Lavash
Also known as:
af - Afrikaans: Lavash
ar - Arabic: لواش
arz - Egyptian Arabic: لافاش
az - Azerbaijani: Lavaş
ba - Bashkir: Лаваш
be - Belarusian: Лаваш
be-tarask - Belarusian (Taraškievica orthography): Лаваш
bg - Bulgarian: Лаваш
ca - Catalan: Lavash
cs - Czech: Lavaš
cv - Chuvash: Çӳхӳ
de - German: Lavash
el - Greek: Λαβάς
en-simple - Simple English: Lavash
eo - Esperanto: Lavaŝo
es - Spanish: Lavash
et - Estonian: Lavašš
fa - Persian: نان لواش
fr - French: Lavash
he - Hebrew: לוואש
hy - Armenian: Լավաշ
hyw - Western Armenian: Լաւաշ
ia - Interlingua: Lavash
id - Indonesian: Lavash
it - Italian: Lavash
ja - Japanese: ラヴァシュ
jv - Javanese: Lavash
ka - Georgian: ლავაში
ko - Korean: 라바시
ku - Kurdish: Nanê loş
lb - Luxembourgish: Lawasch
lt - Lithuanian: Lavašas
lv - Latvian: Lavašs
ml - Malayalam: ലവാഷ്
nb - Norwegian Bokmål: Lavasj
nl - Dutch: Lavash
nn - Norwegian Nynorsk: Lavasj
os - Ossetic: Тæнæг
pl - Polish: Lawasz
pnb - Western Punjabi: لواش
ps - Pashto: لواش ډوډۍ
pt - Portuguese: Lavash
ru - Russian: Лаваш
sk - Slovak: Lavaš
sr - Serbian: Лаваш
sv - Swedish: Lavash
ta - Tamil: லாவாஷ்
tr - Turkish: Lavaş
tt - Tatar: Ләвәш
uk - Ukrainian: Лаваш
uz - Uzbek: Lavash
vep - Veps: Lavaš
yue - Cantonese: 亞美尼亞薄餅
zh - Chinese: 亞美尼亞脆餅
Category: bread (flatbread)
Cuisine: Armenian, Azerbaijani, Iranian, Turkish
Associated cuisines: Armenian, Azerbaijani, Iranian, Turkish
Area: Armenia, Azerbaijan, Iran, Turkey
Countries: Armenia, Azerbaijan, Iran, Turkey
Region: Western Asia Southern Asia

This dish is a thin flatbread that is usually leavened. Traditionally the dough is rolled out flat and slapped against the hot walls of a clay oven, but modern recipes may adapt for cooking on a wok.

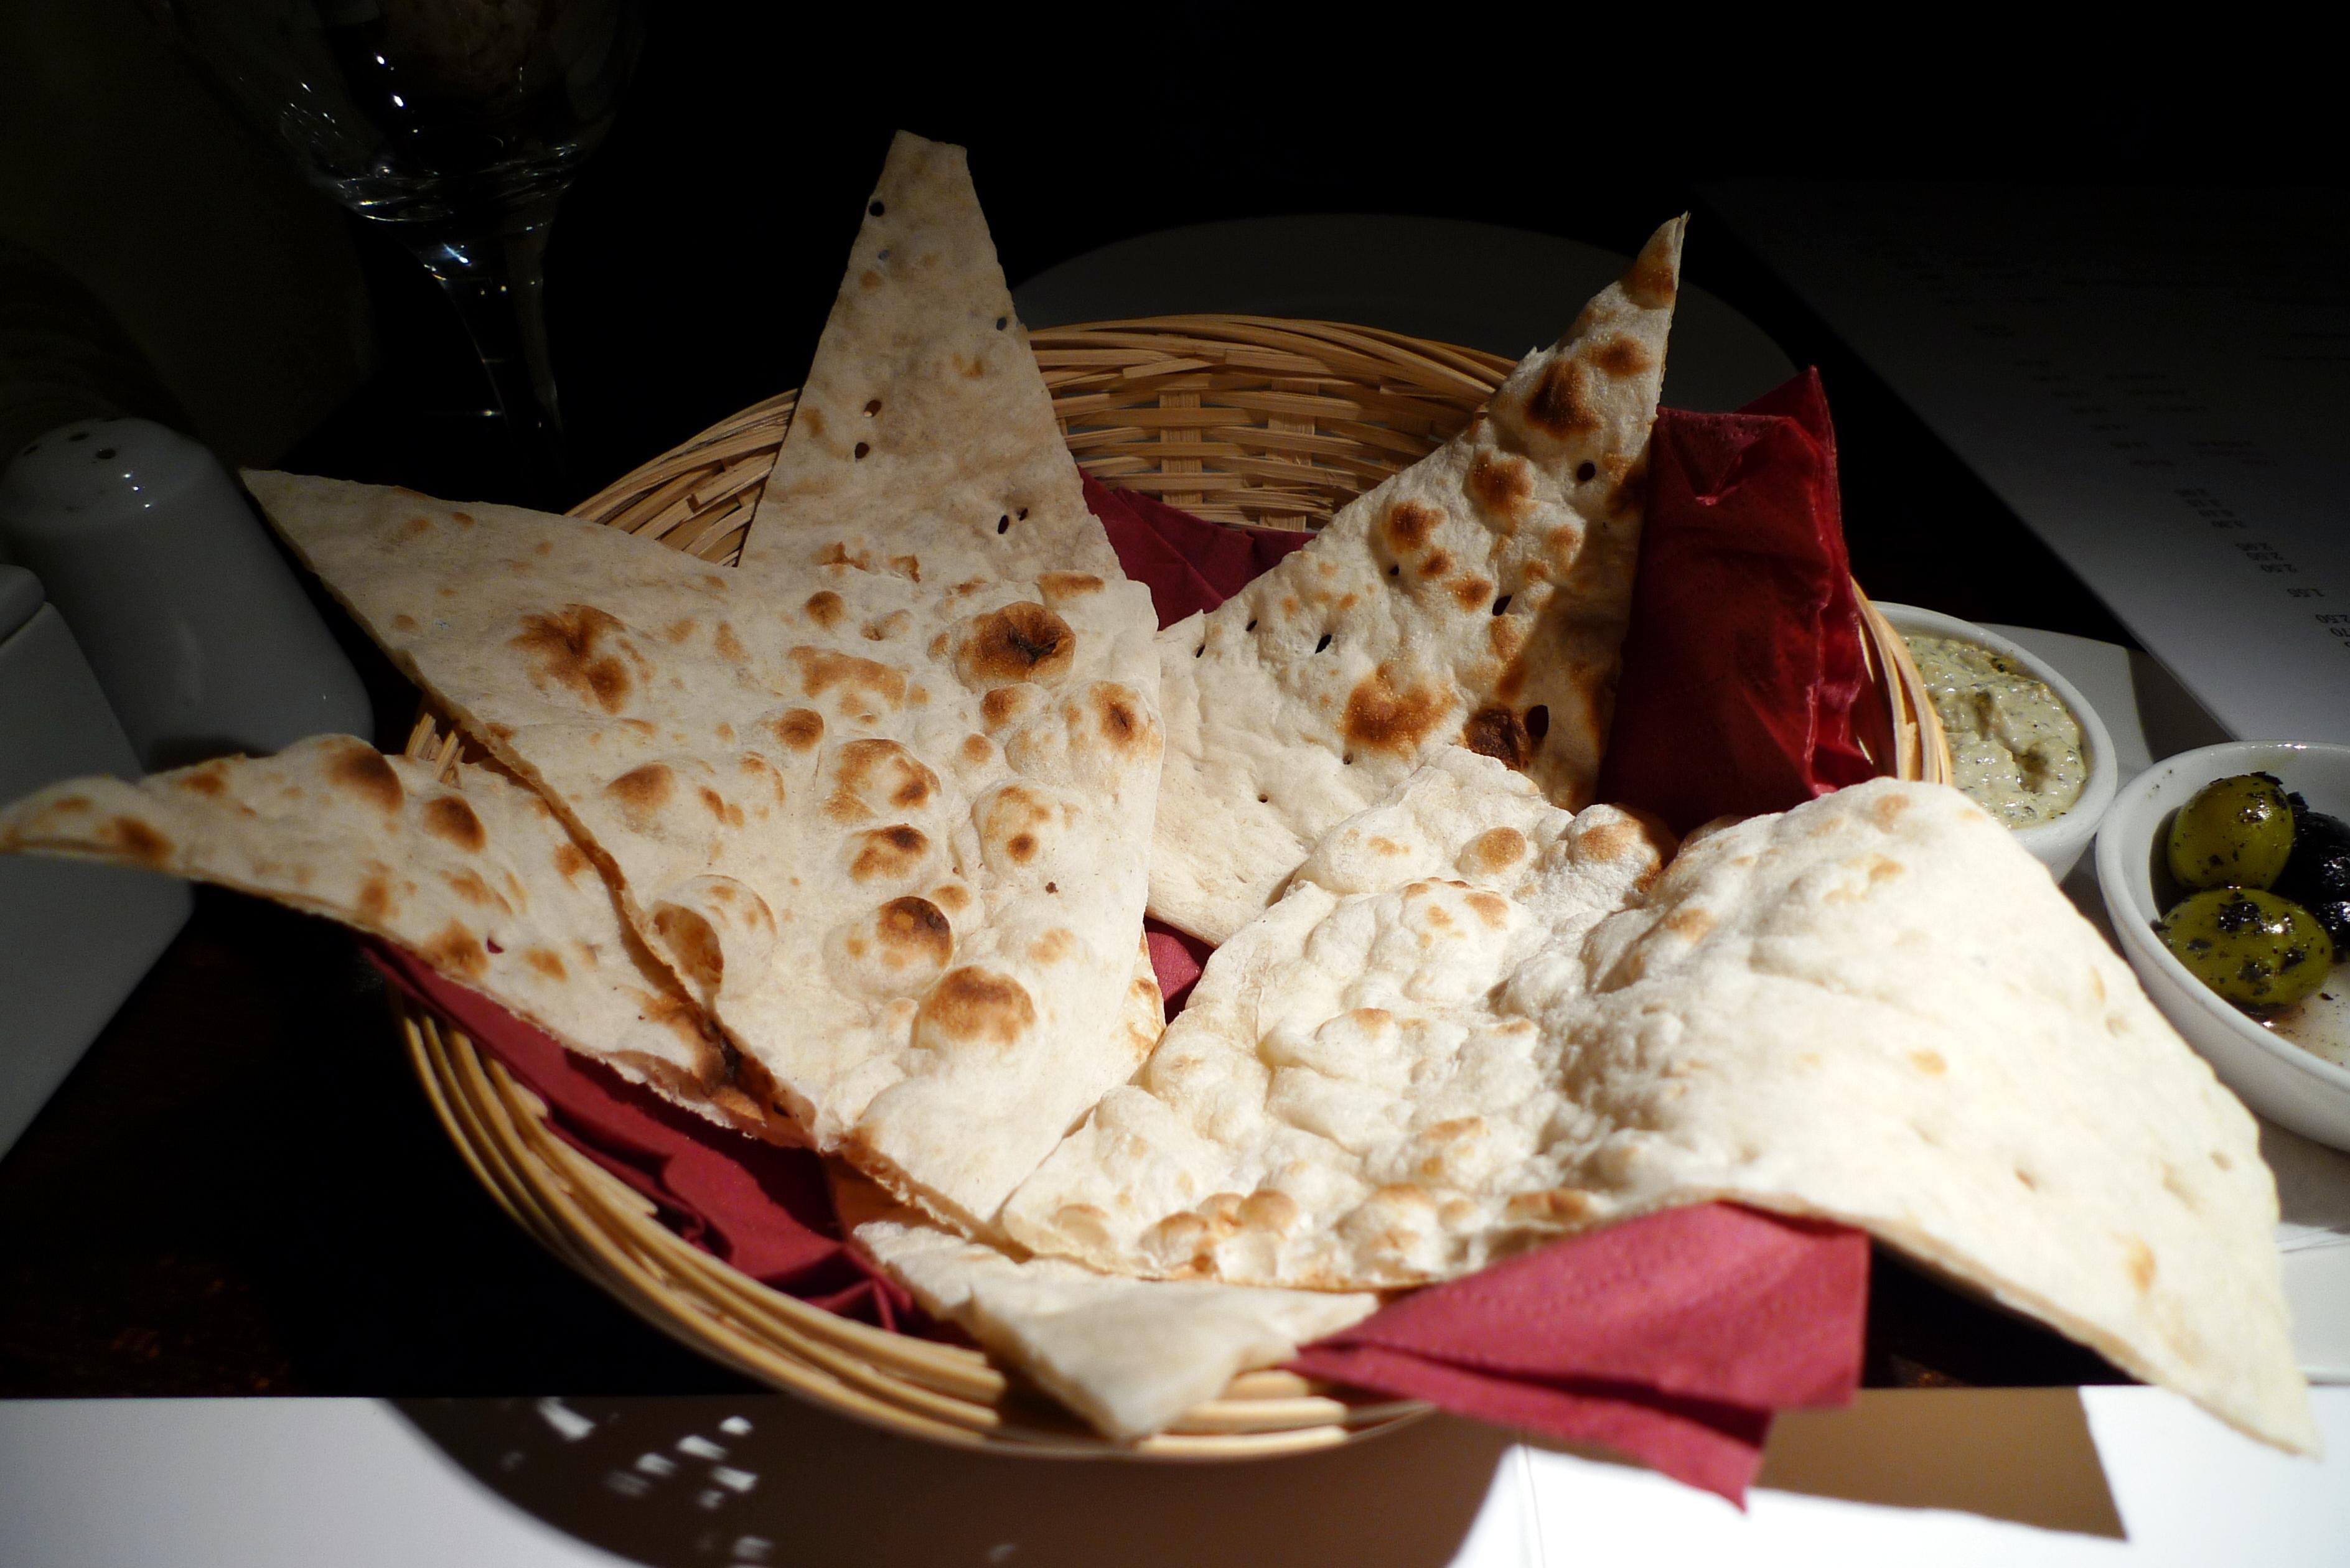
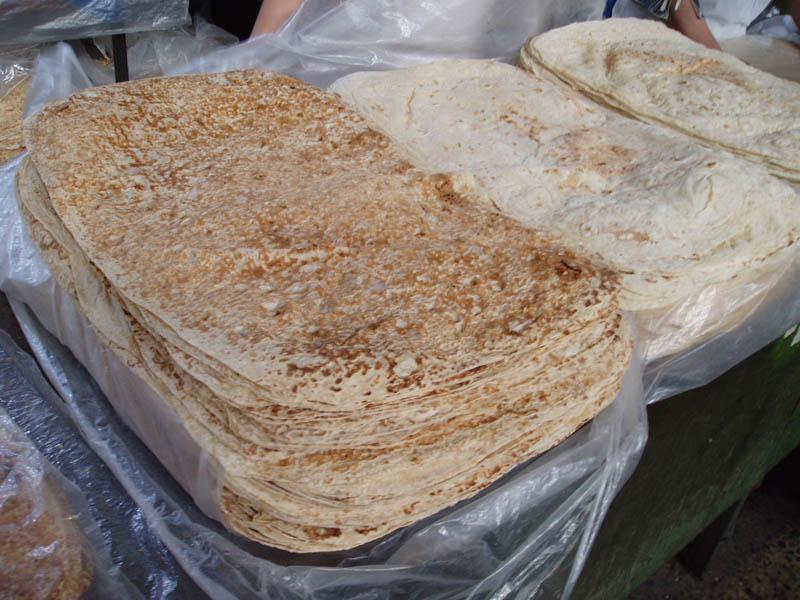
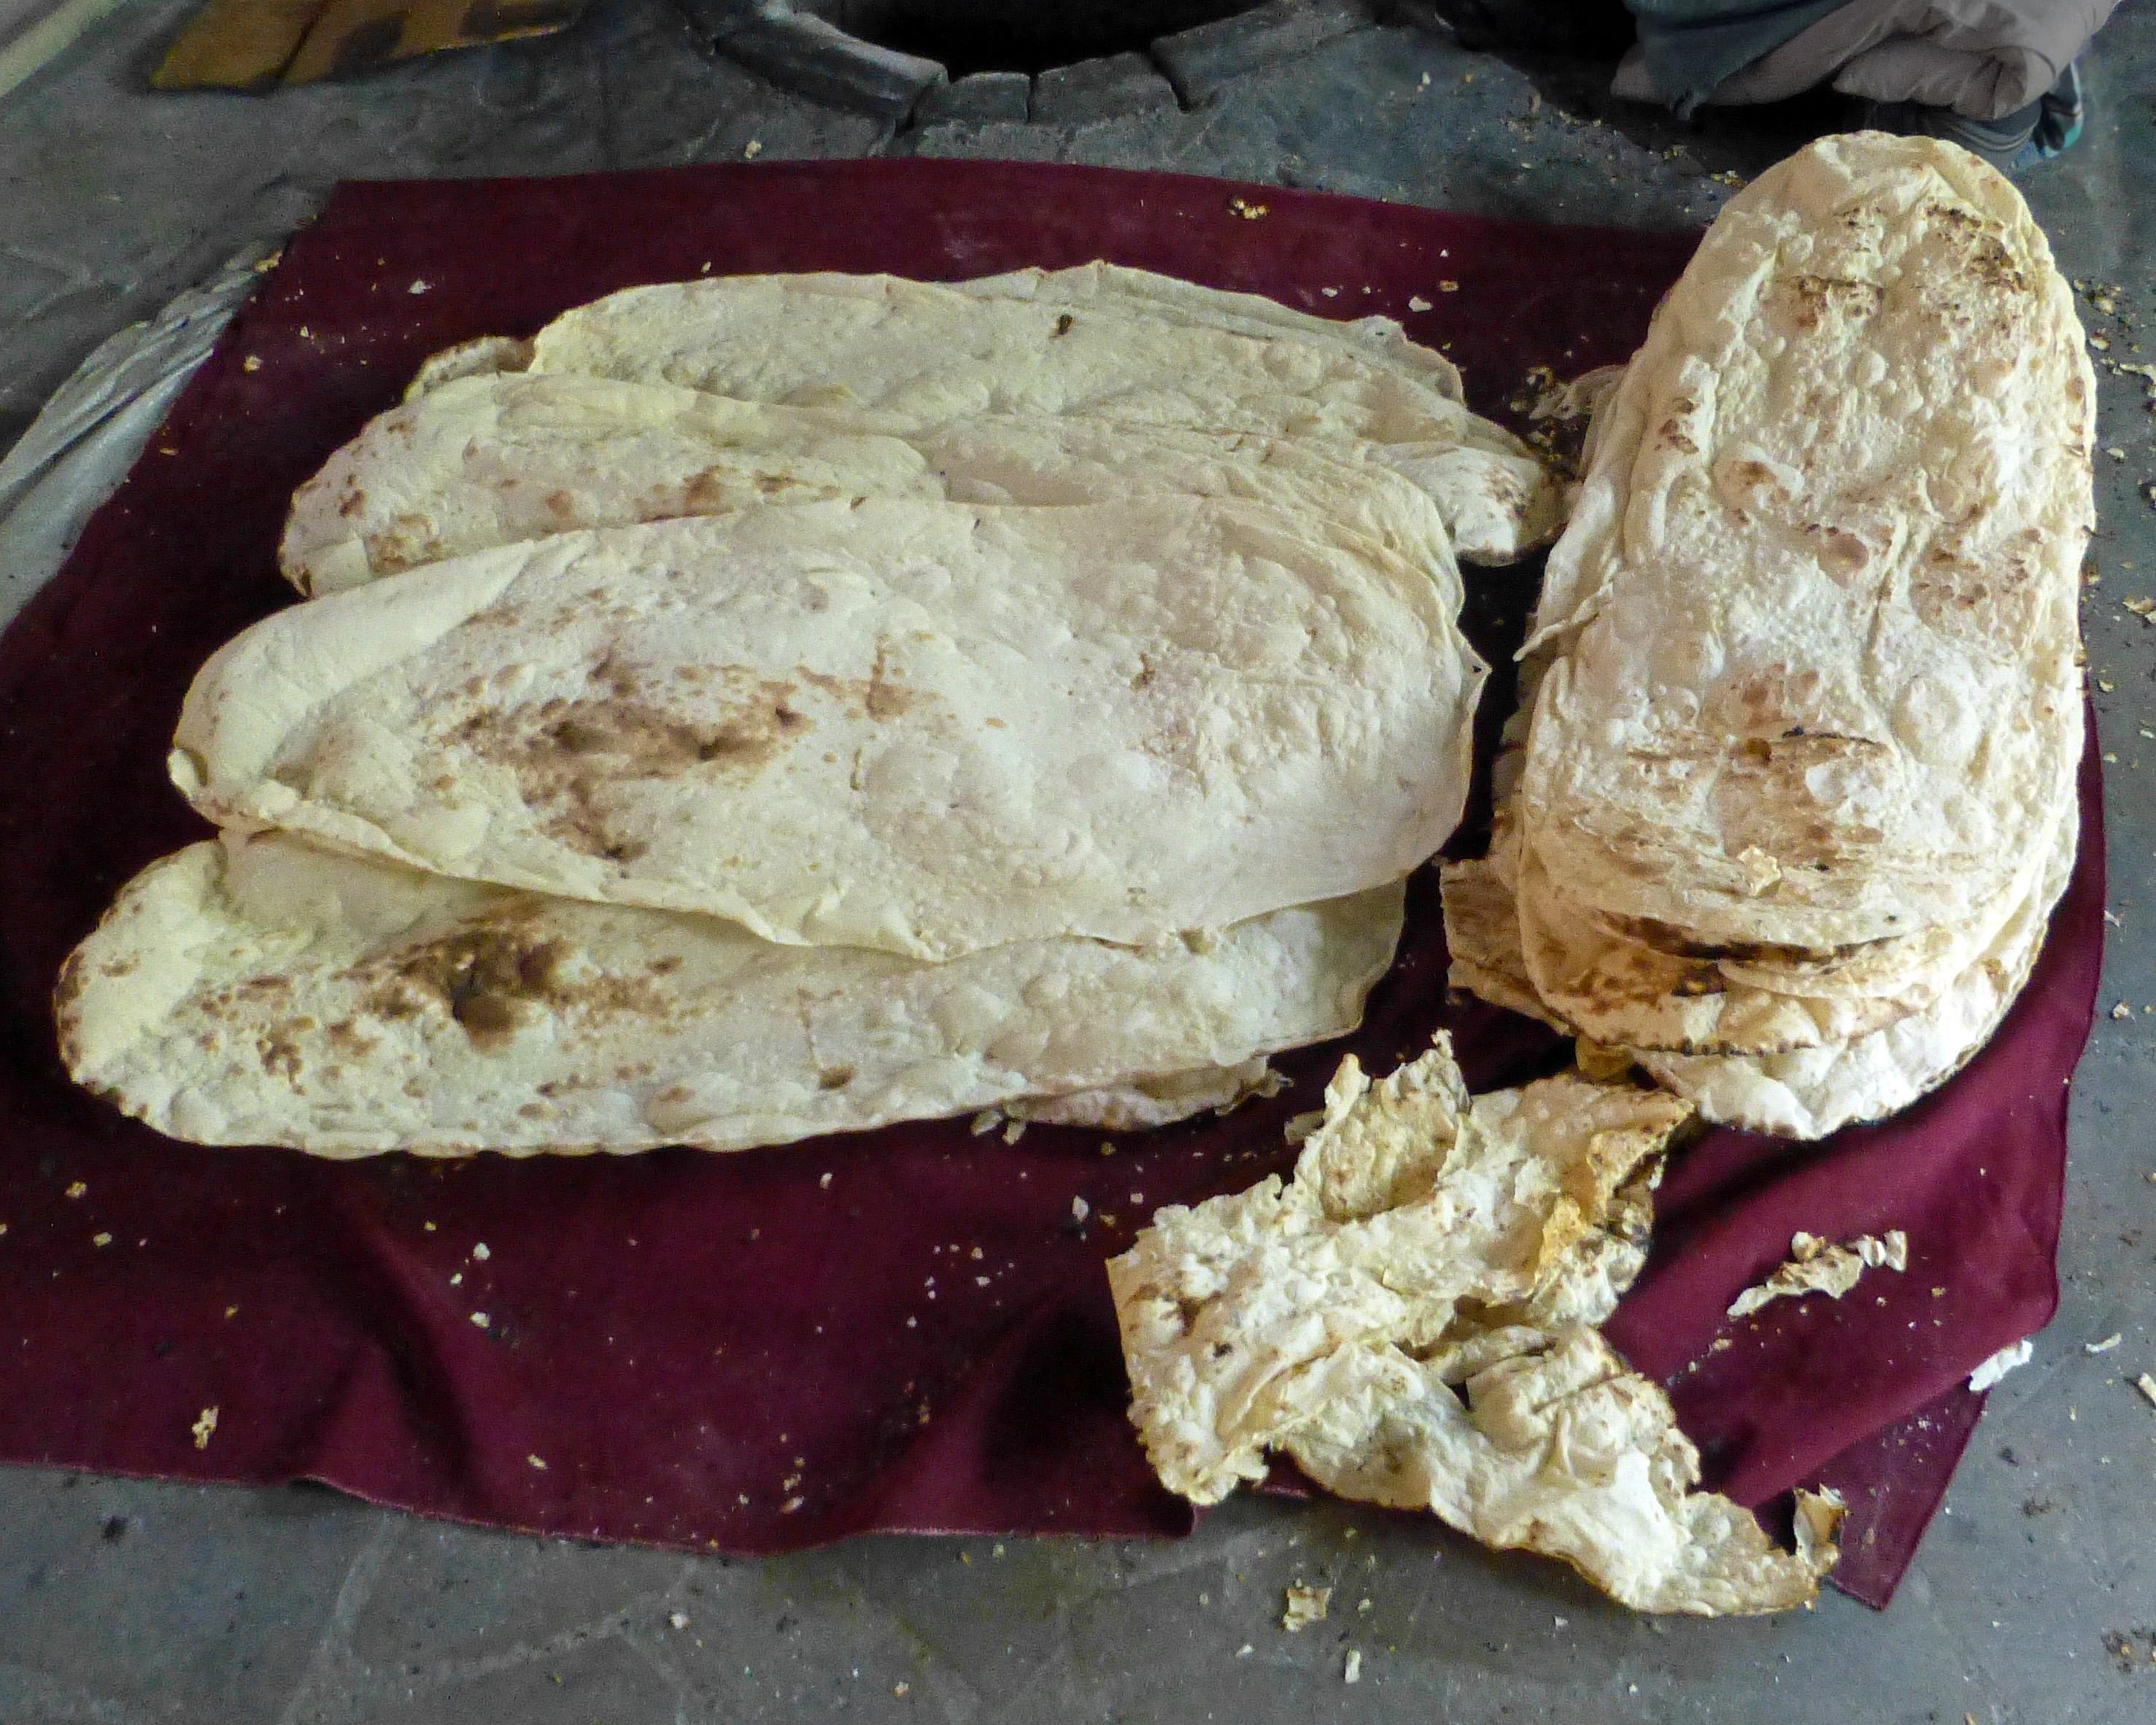
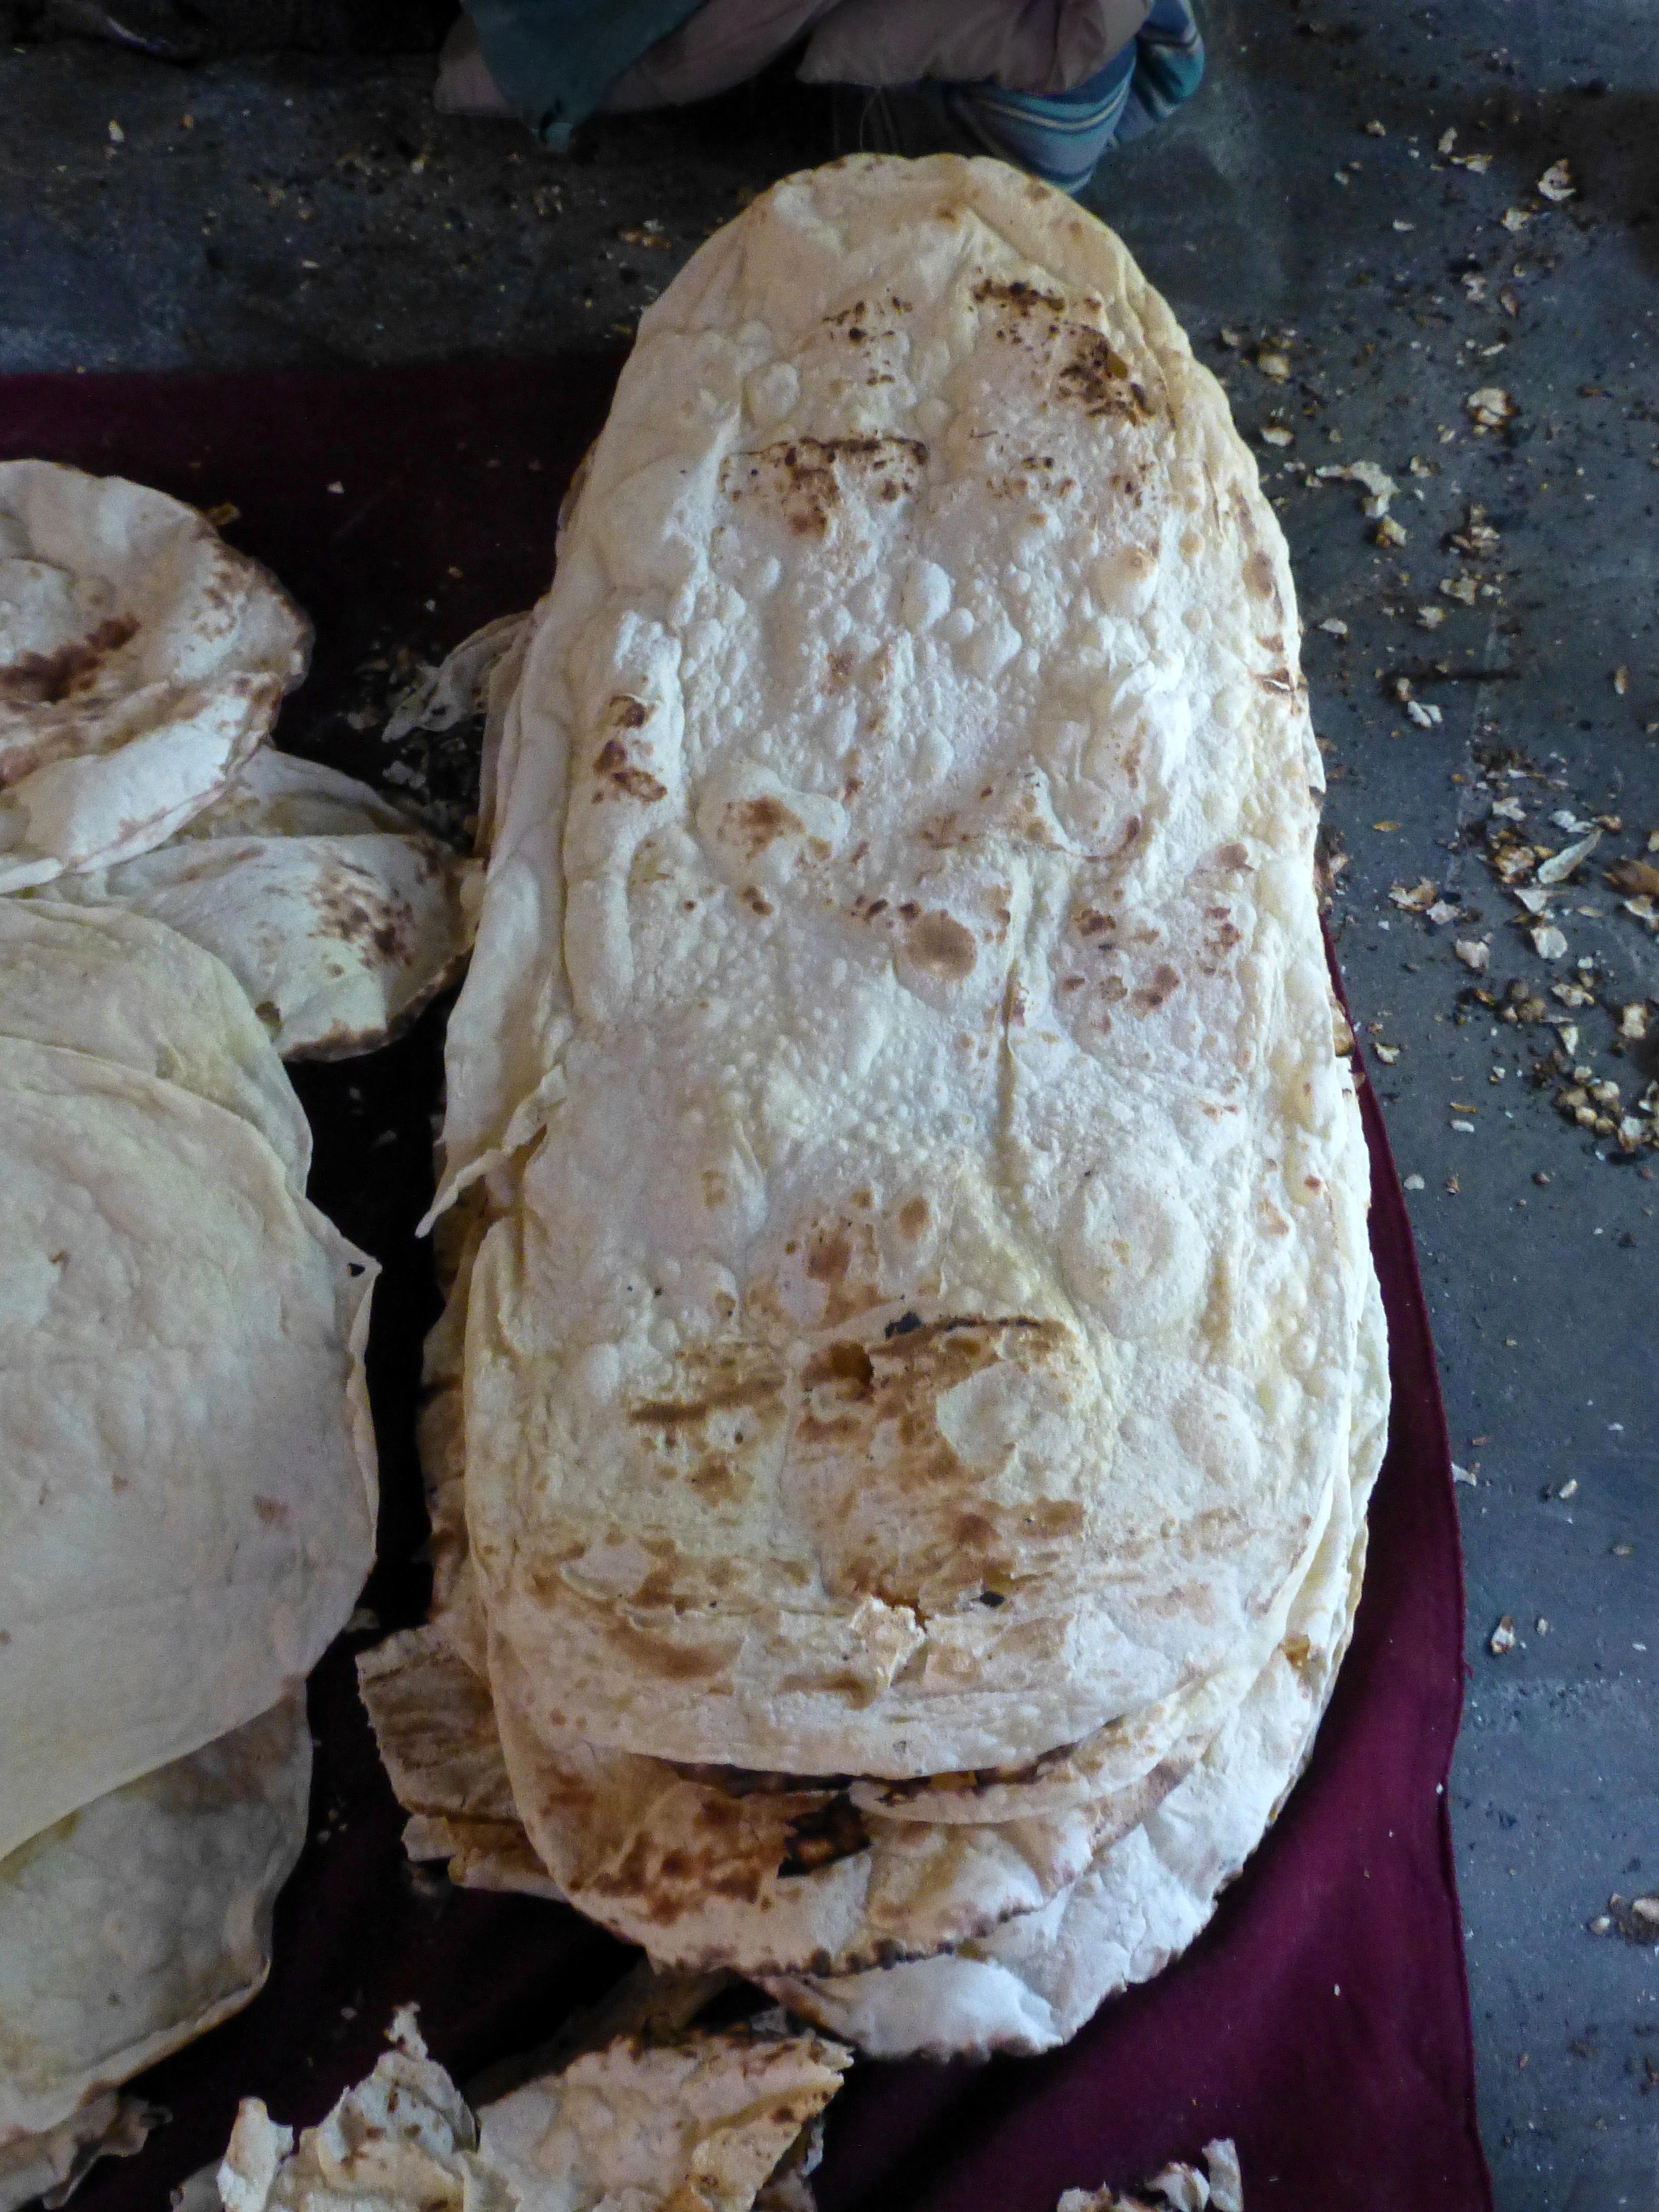
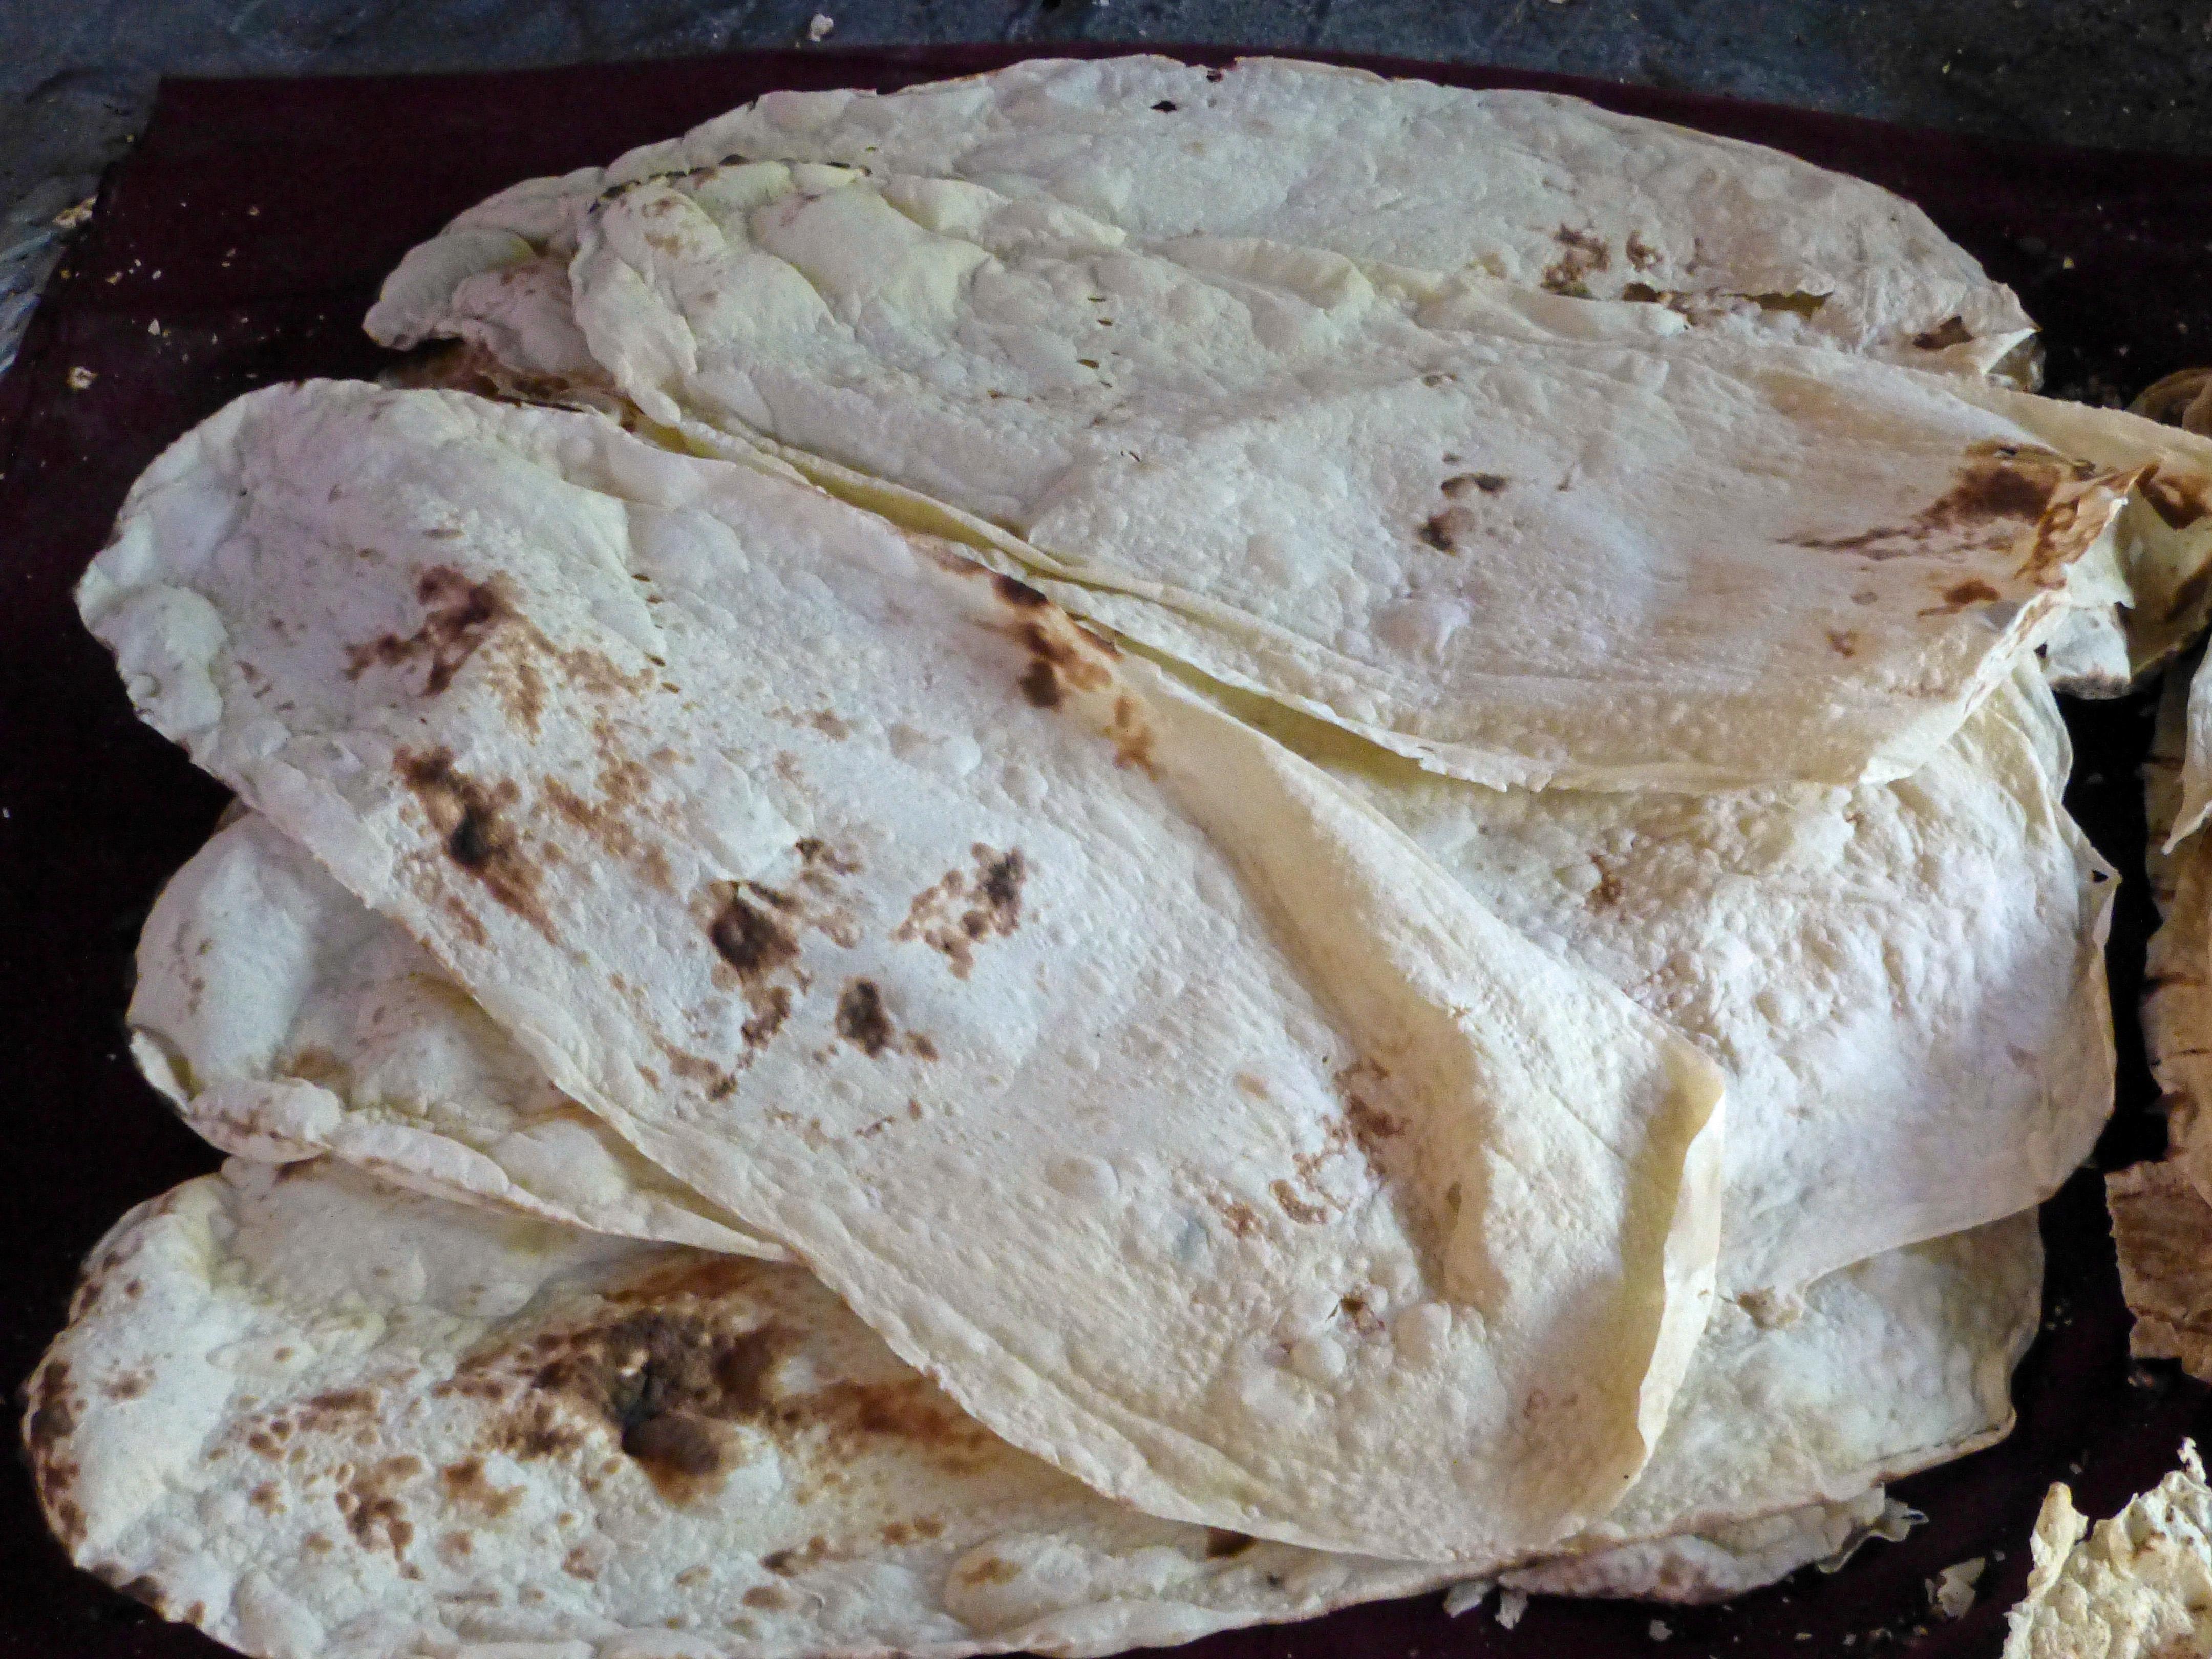
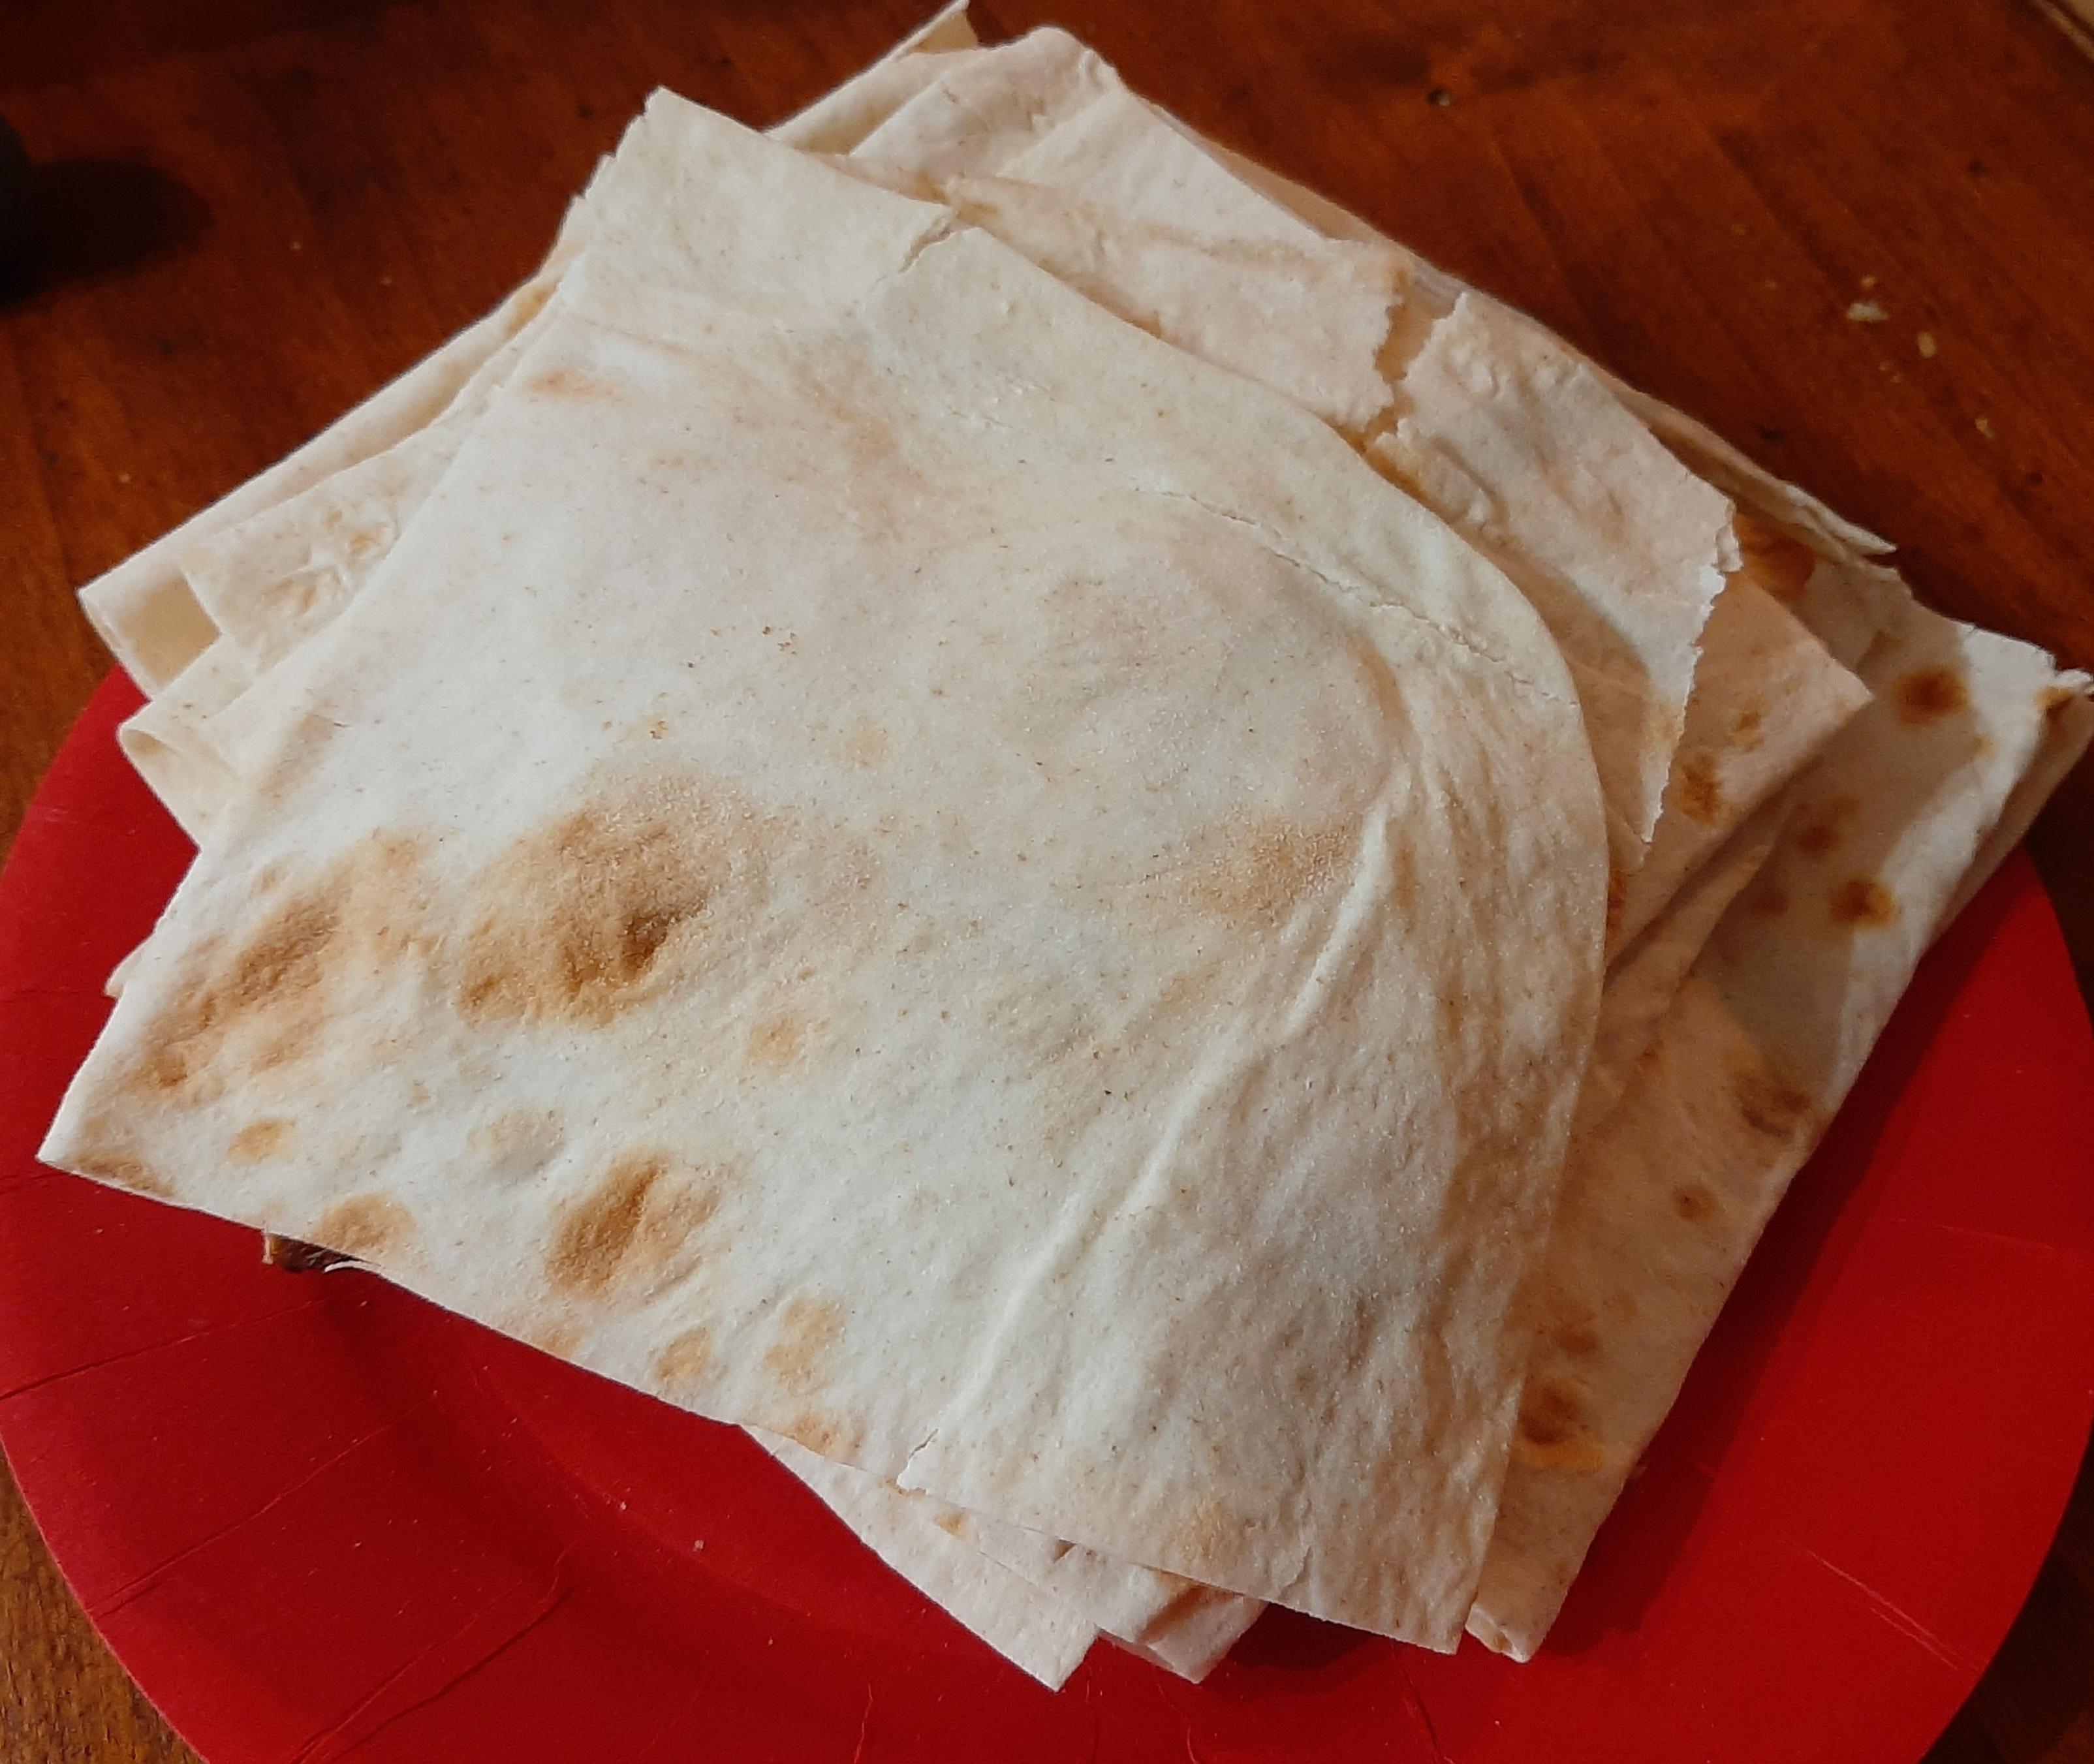
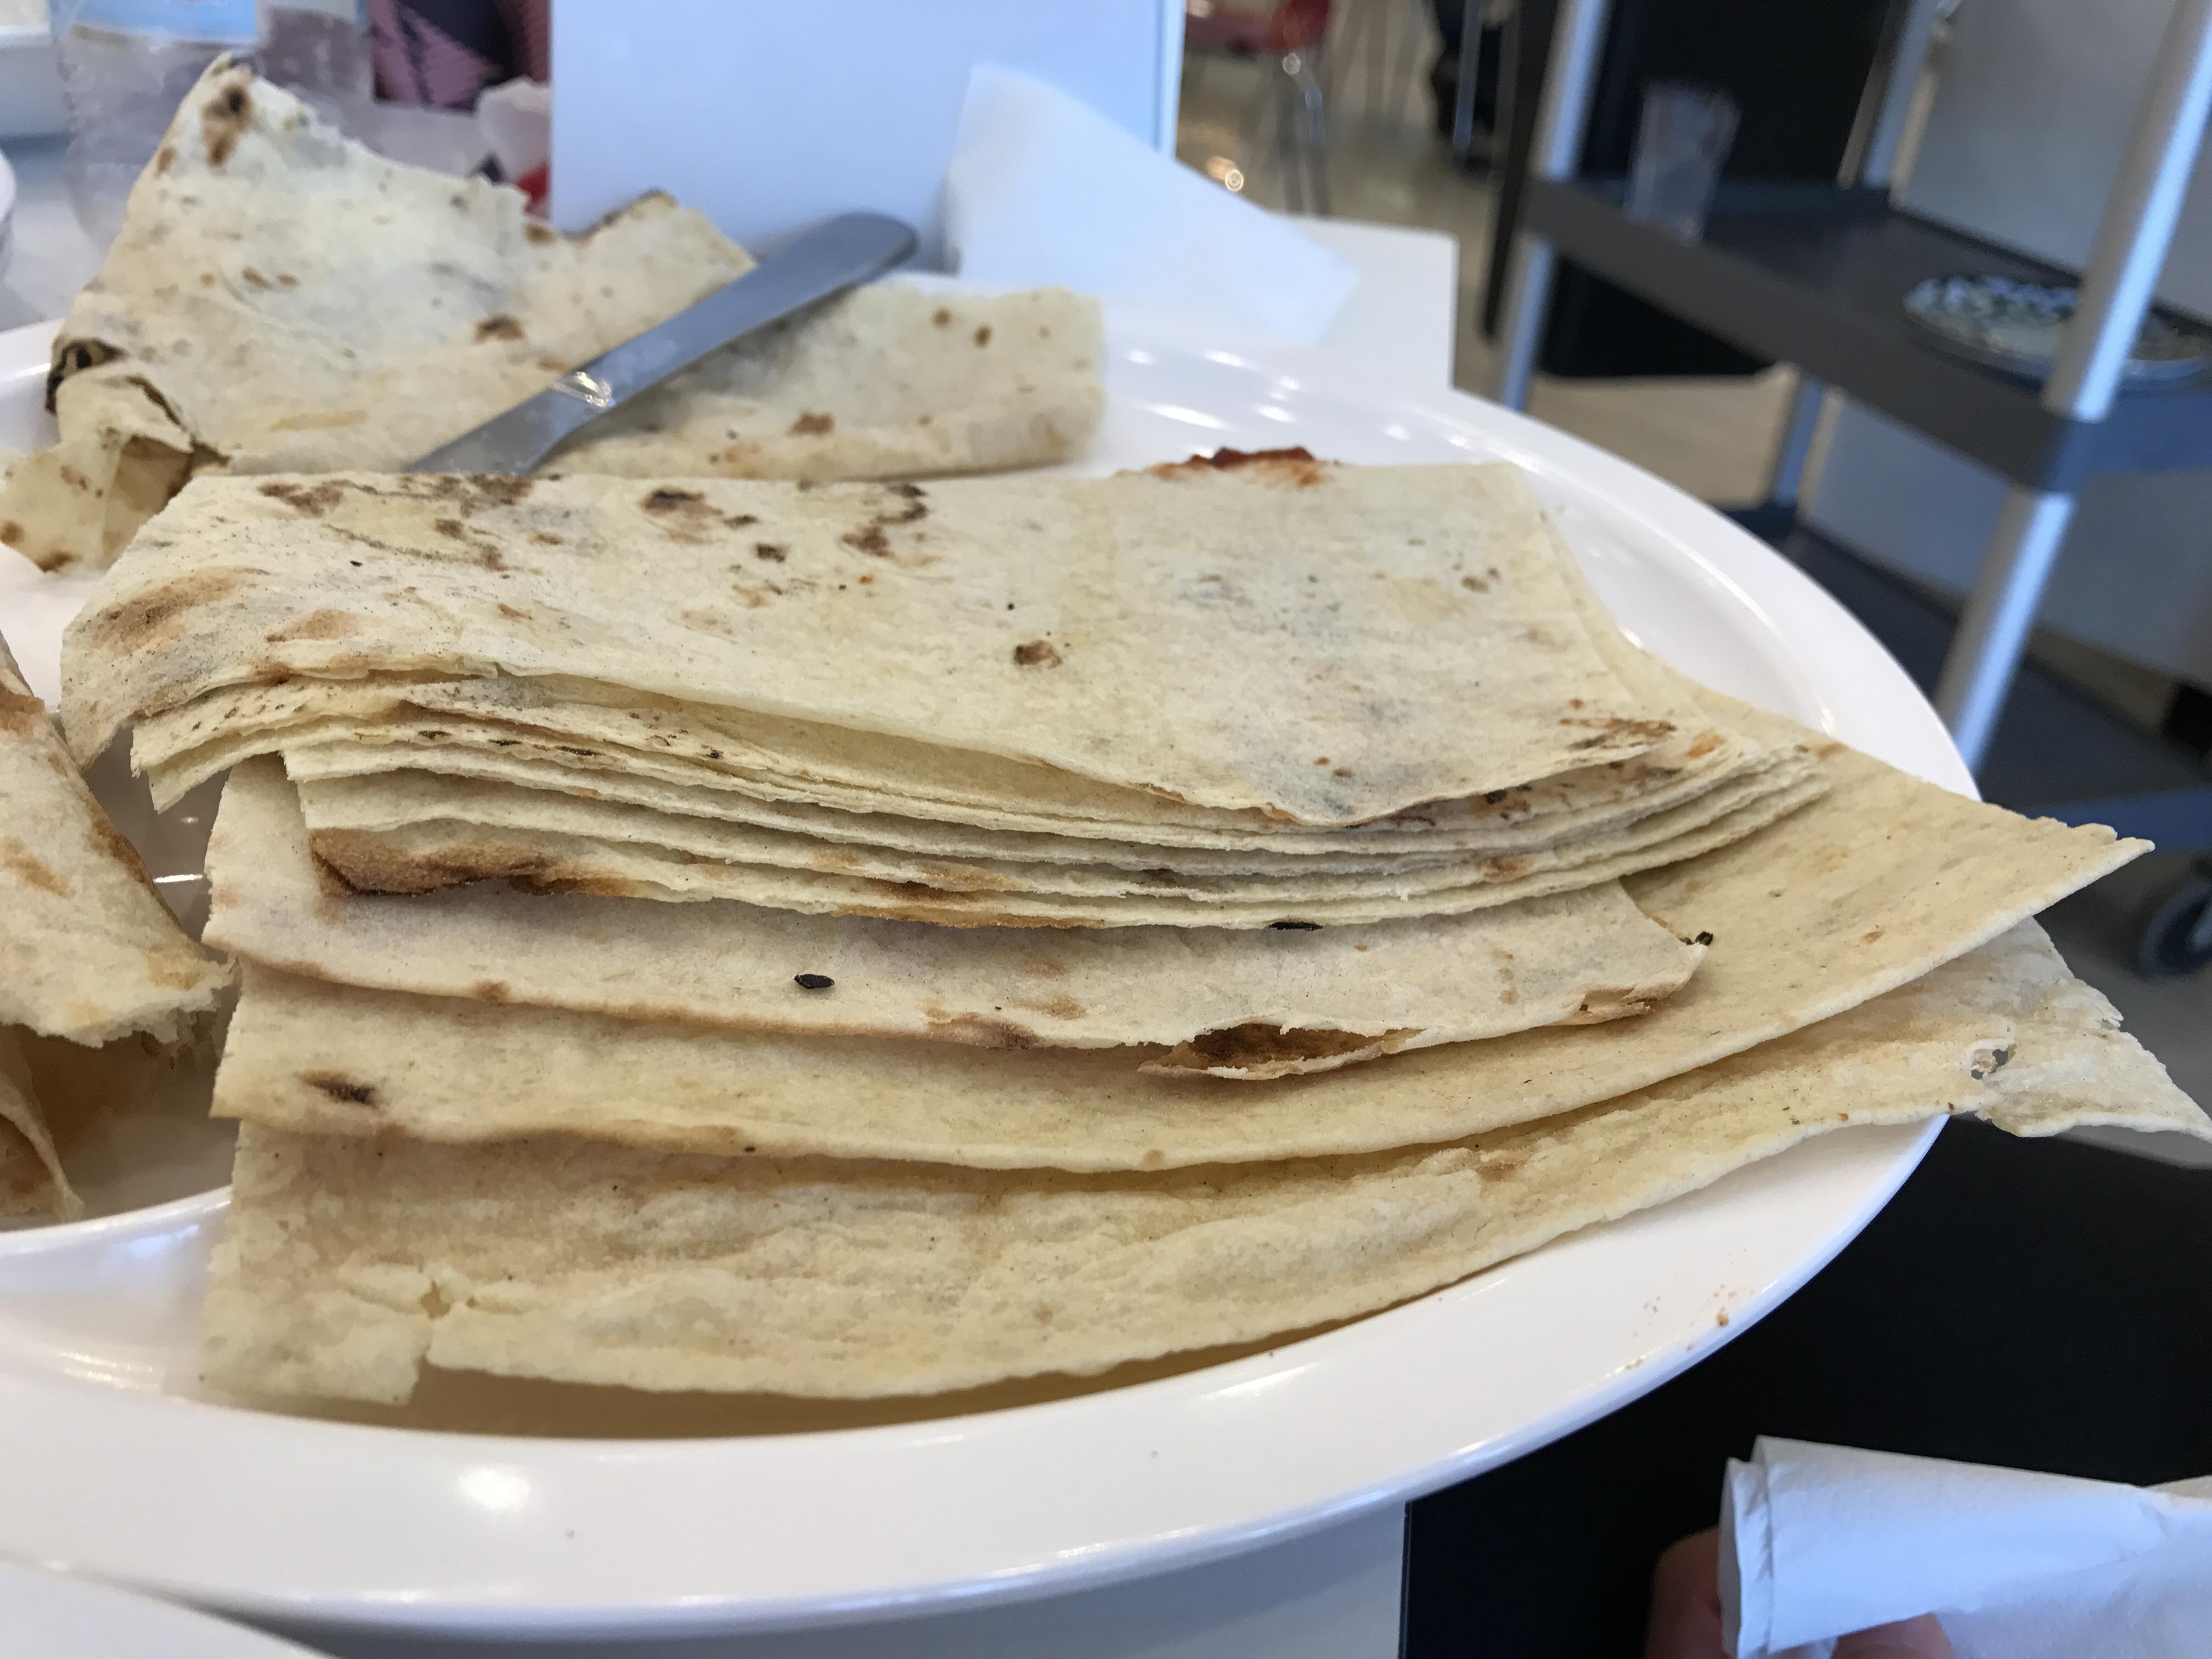
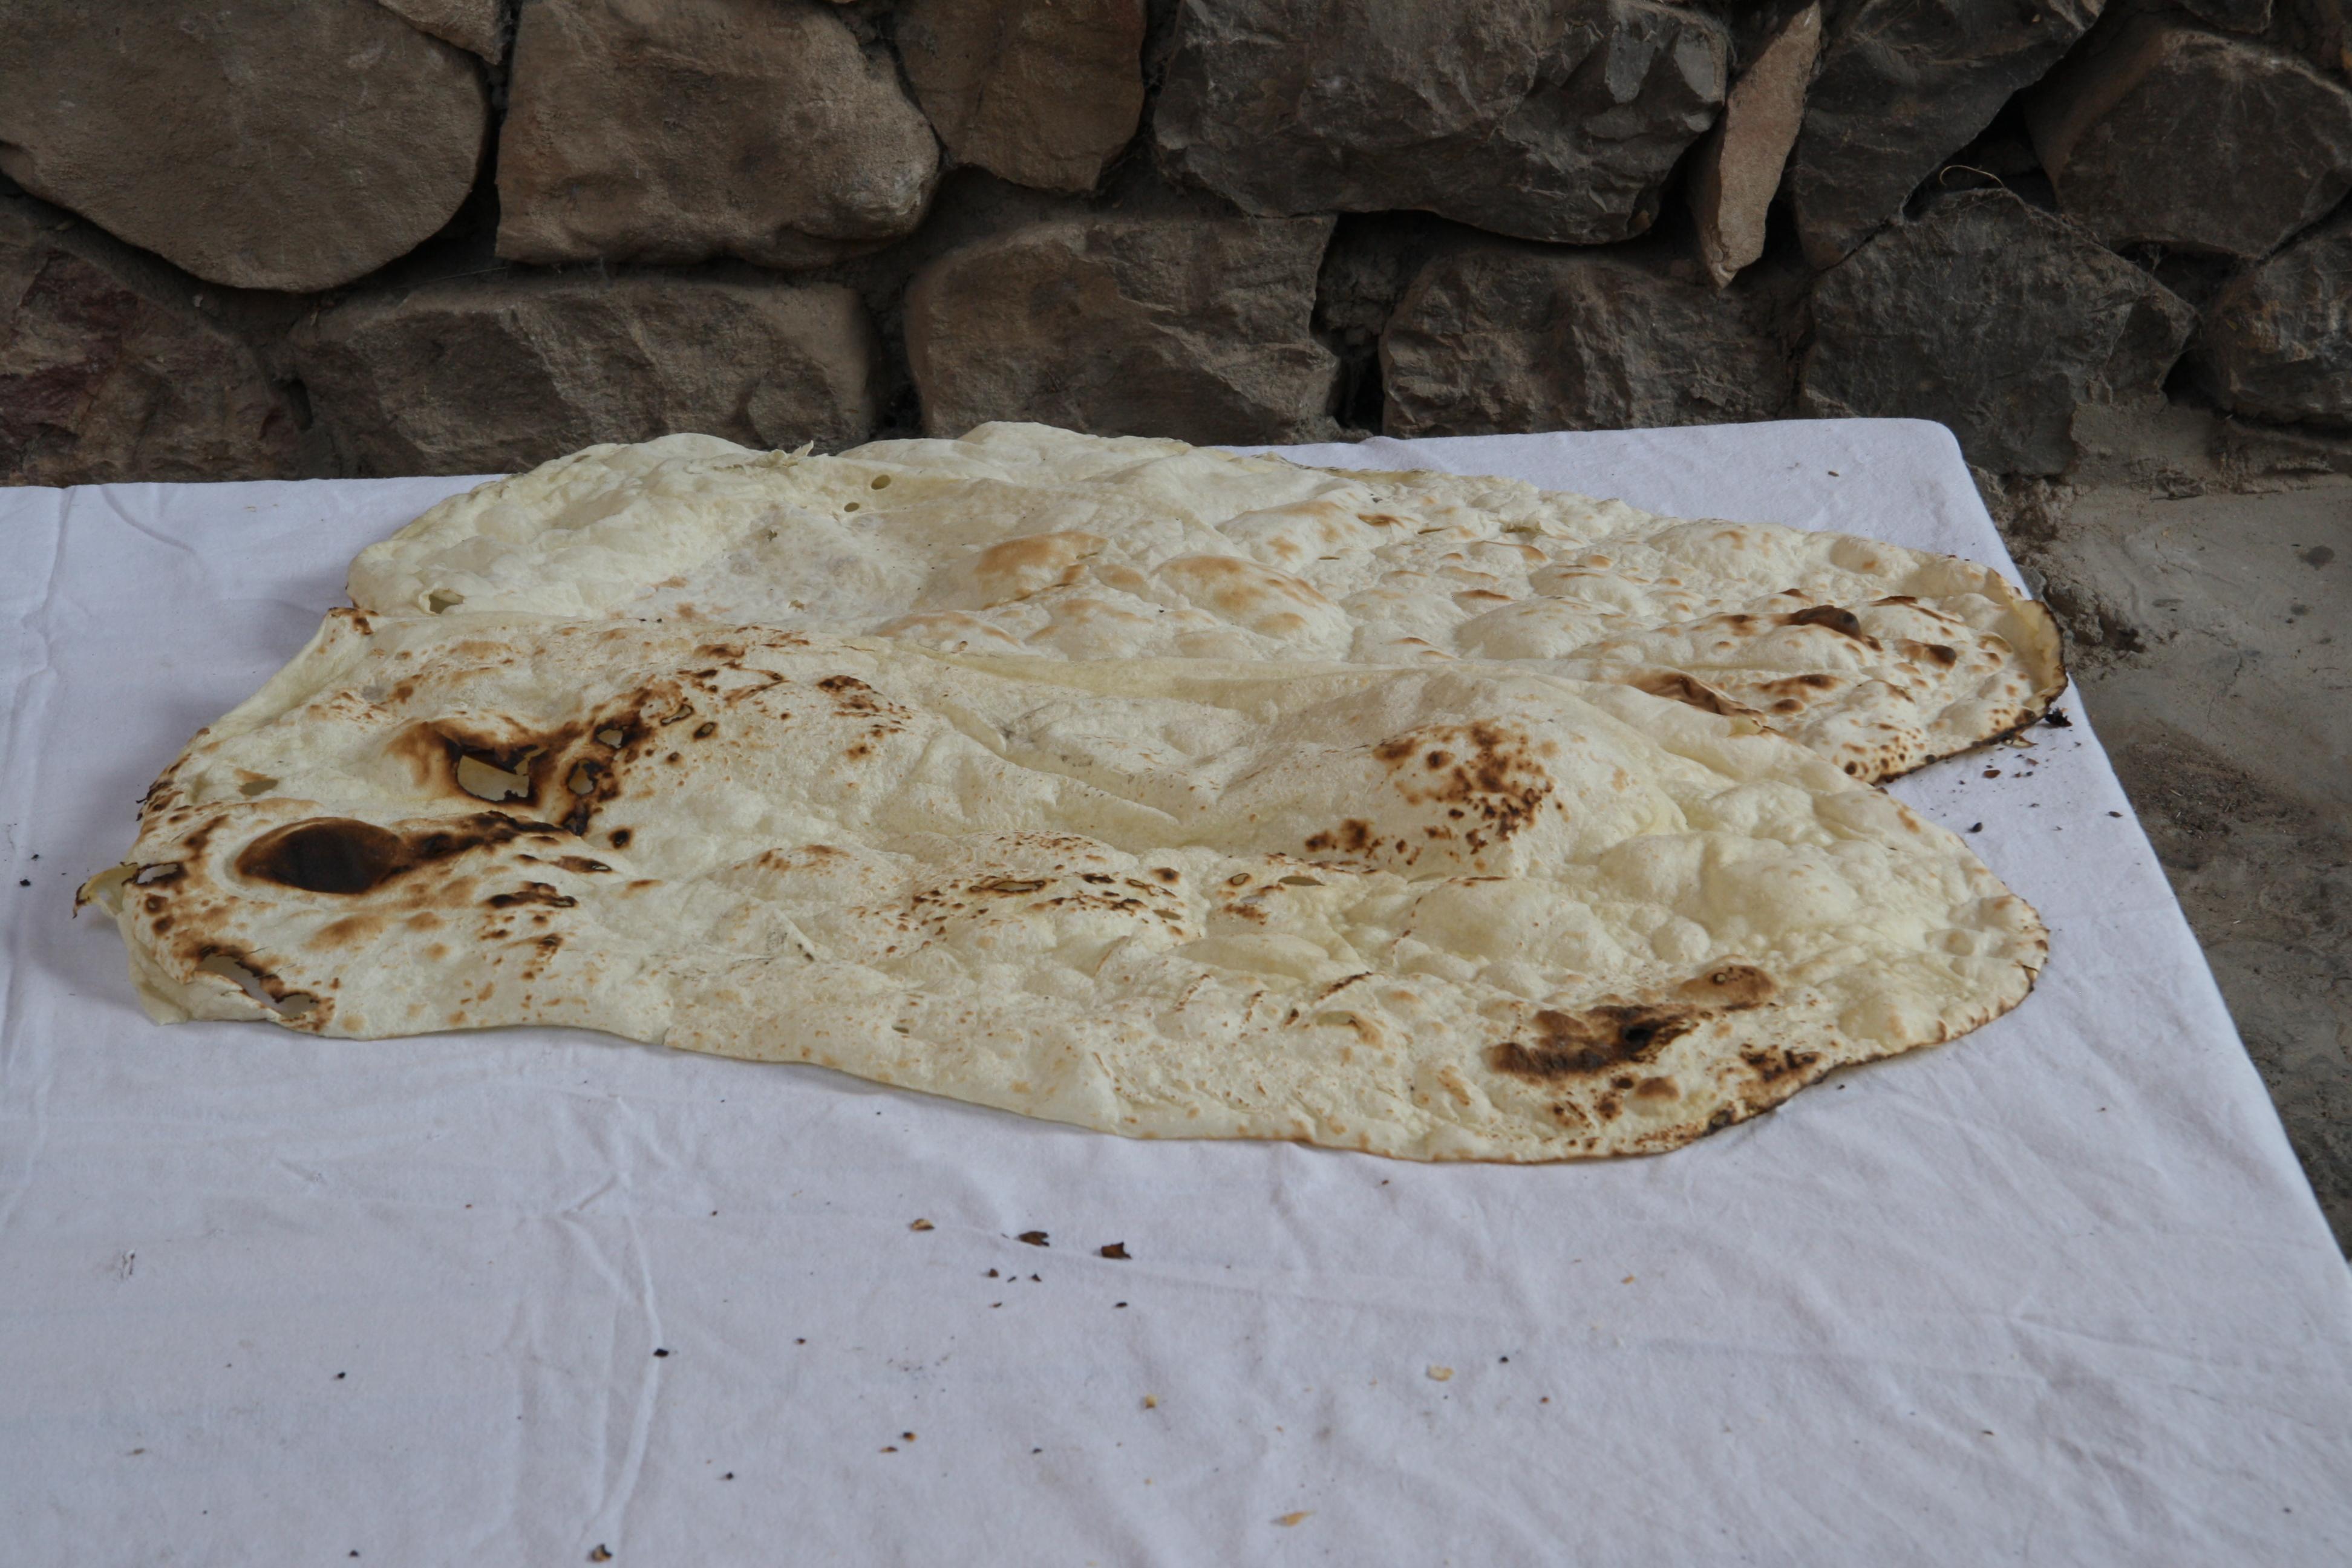